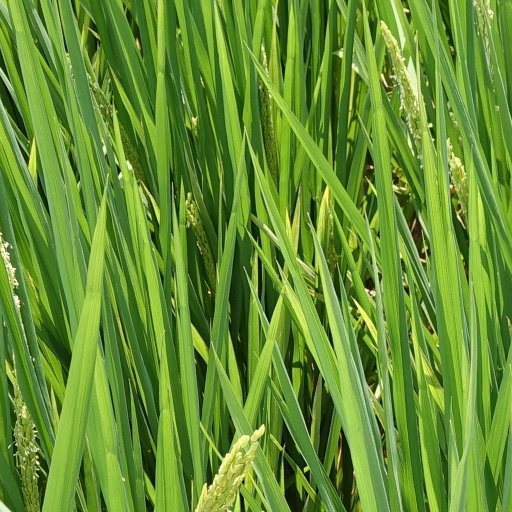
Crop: rice